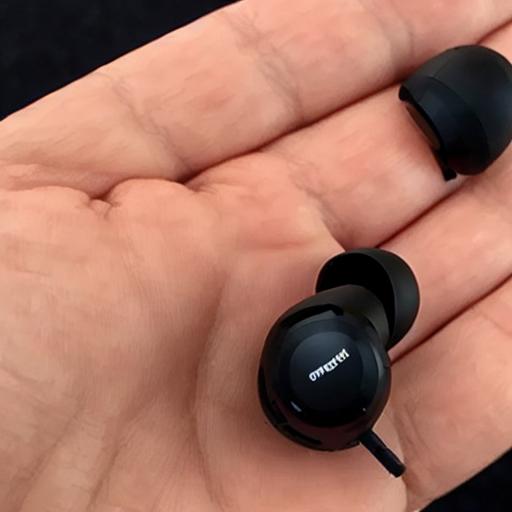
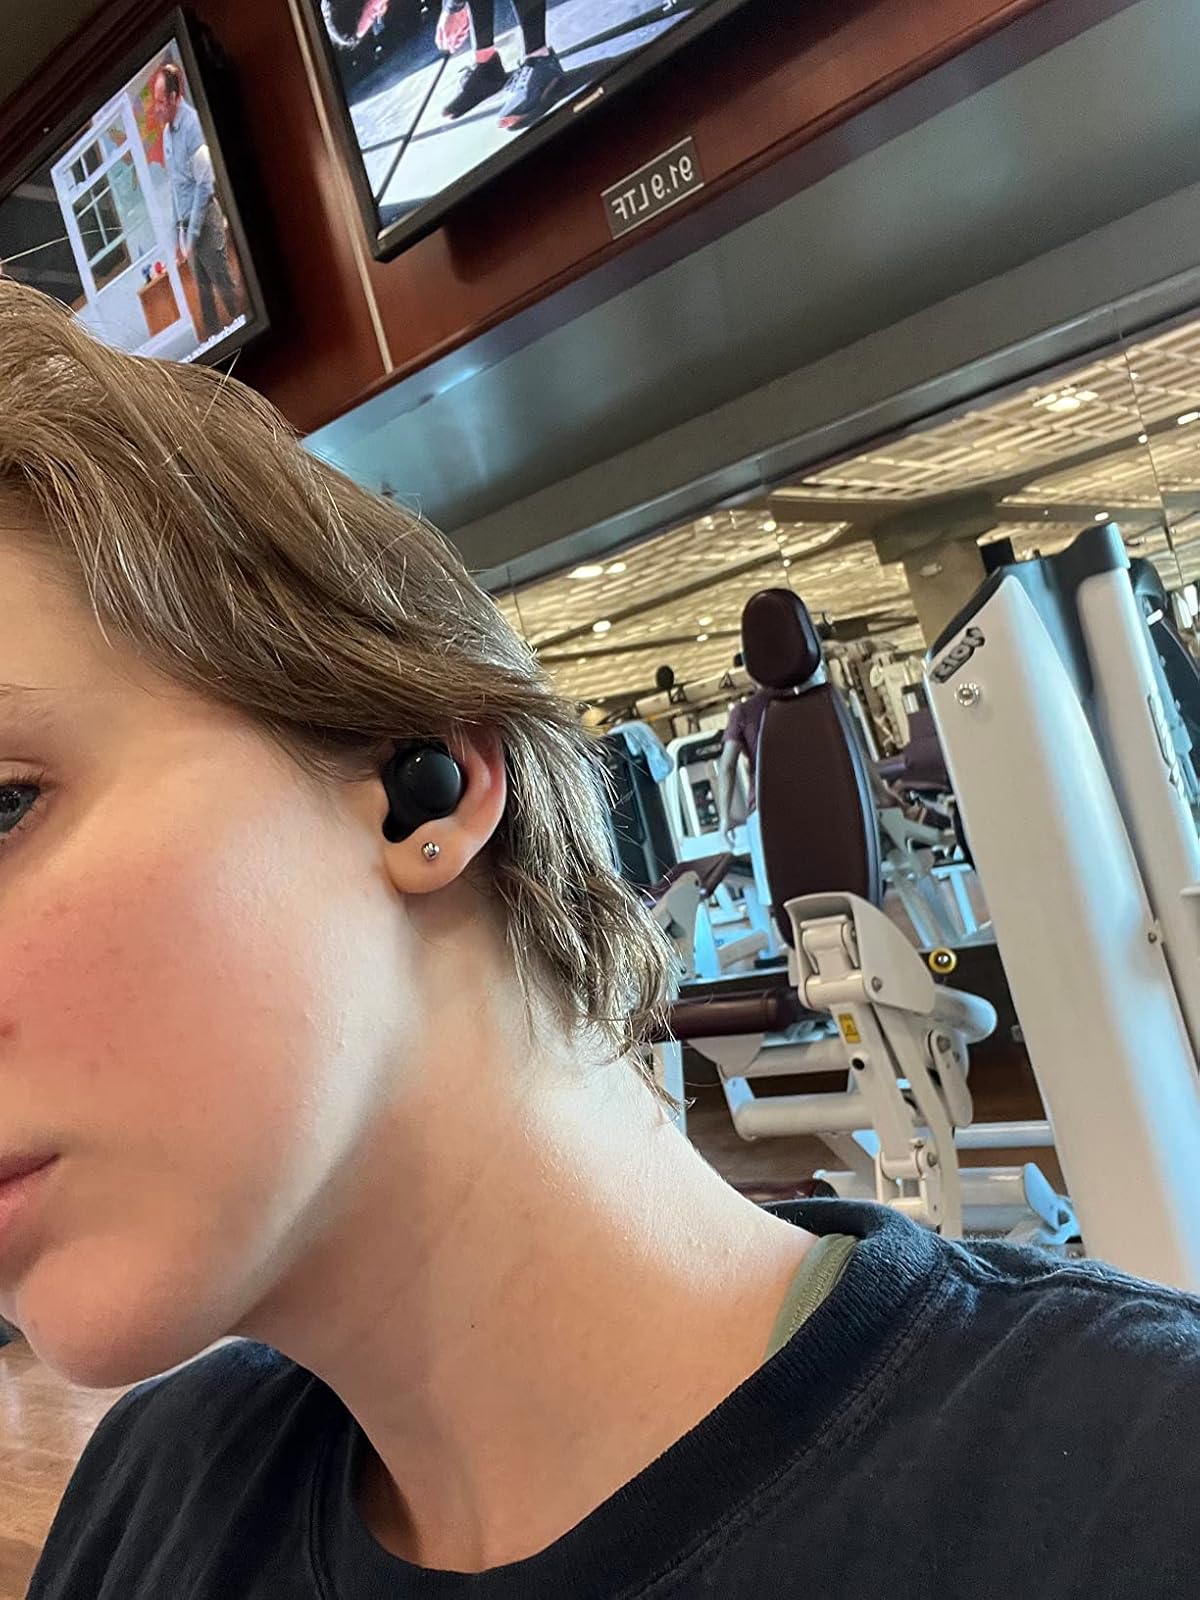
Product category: earbuds
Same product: no